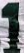
Number: 1